Lopé National Park

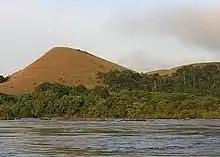
Lopé and the Ogooué River.

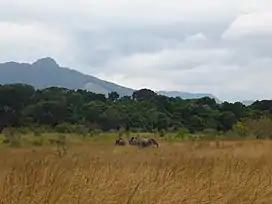
Forest elephants in park savannah

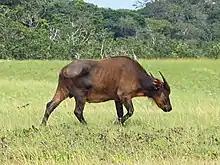
Forest buffalo

Lopé National Park is a national park in central Gabon. Bordered by the Ogooué River to the north and the Chaillu Massif to the south, the park has an area of .